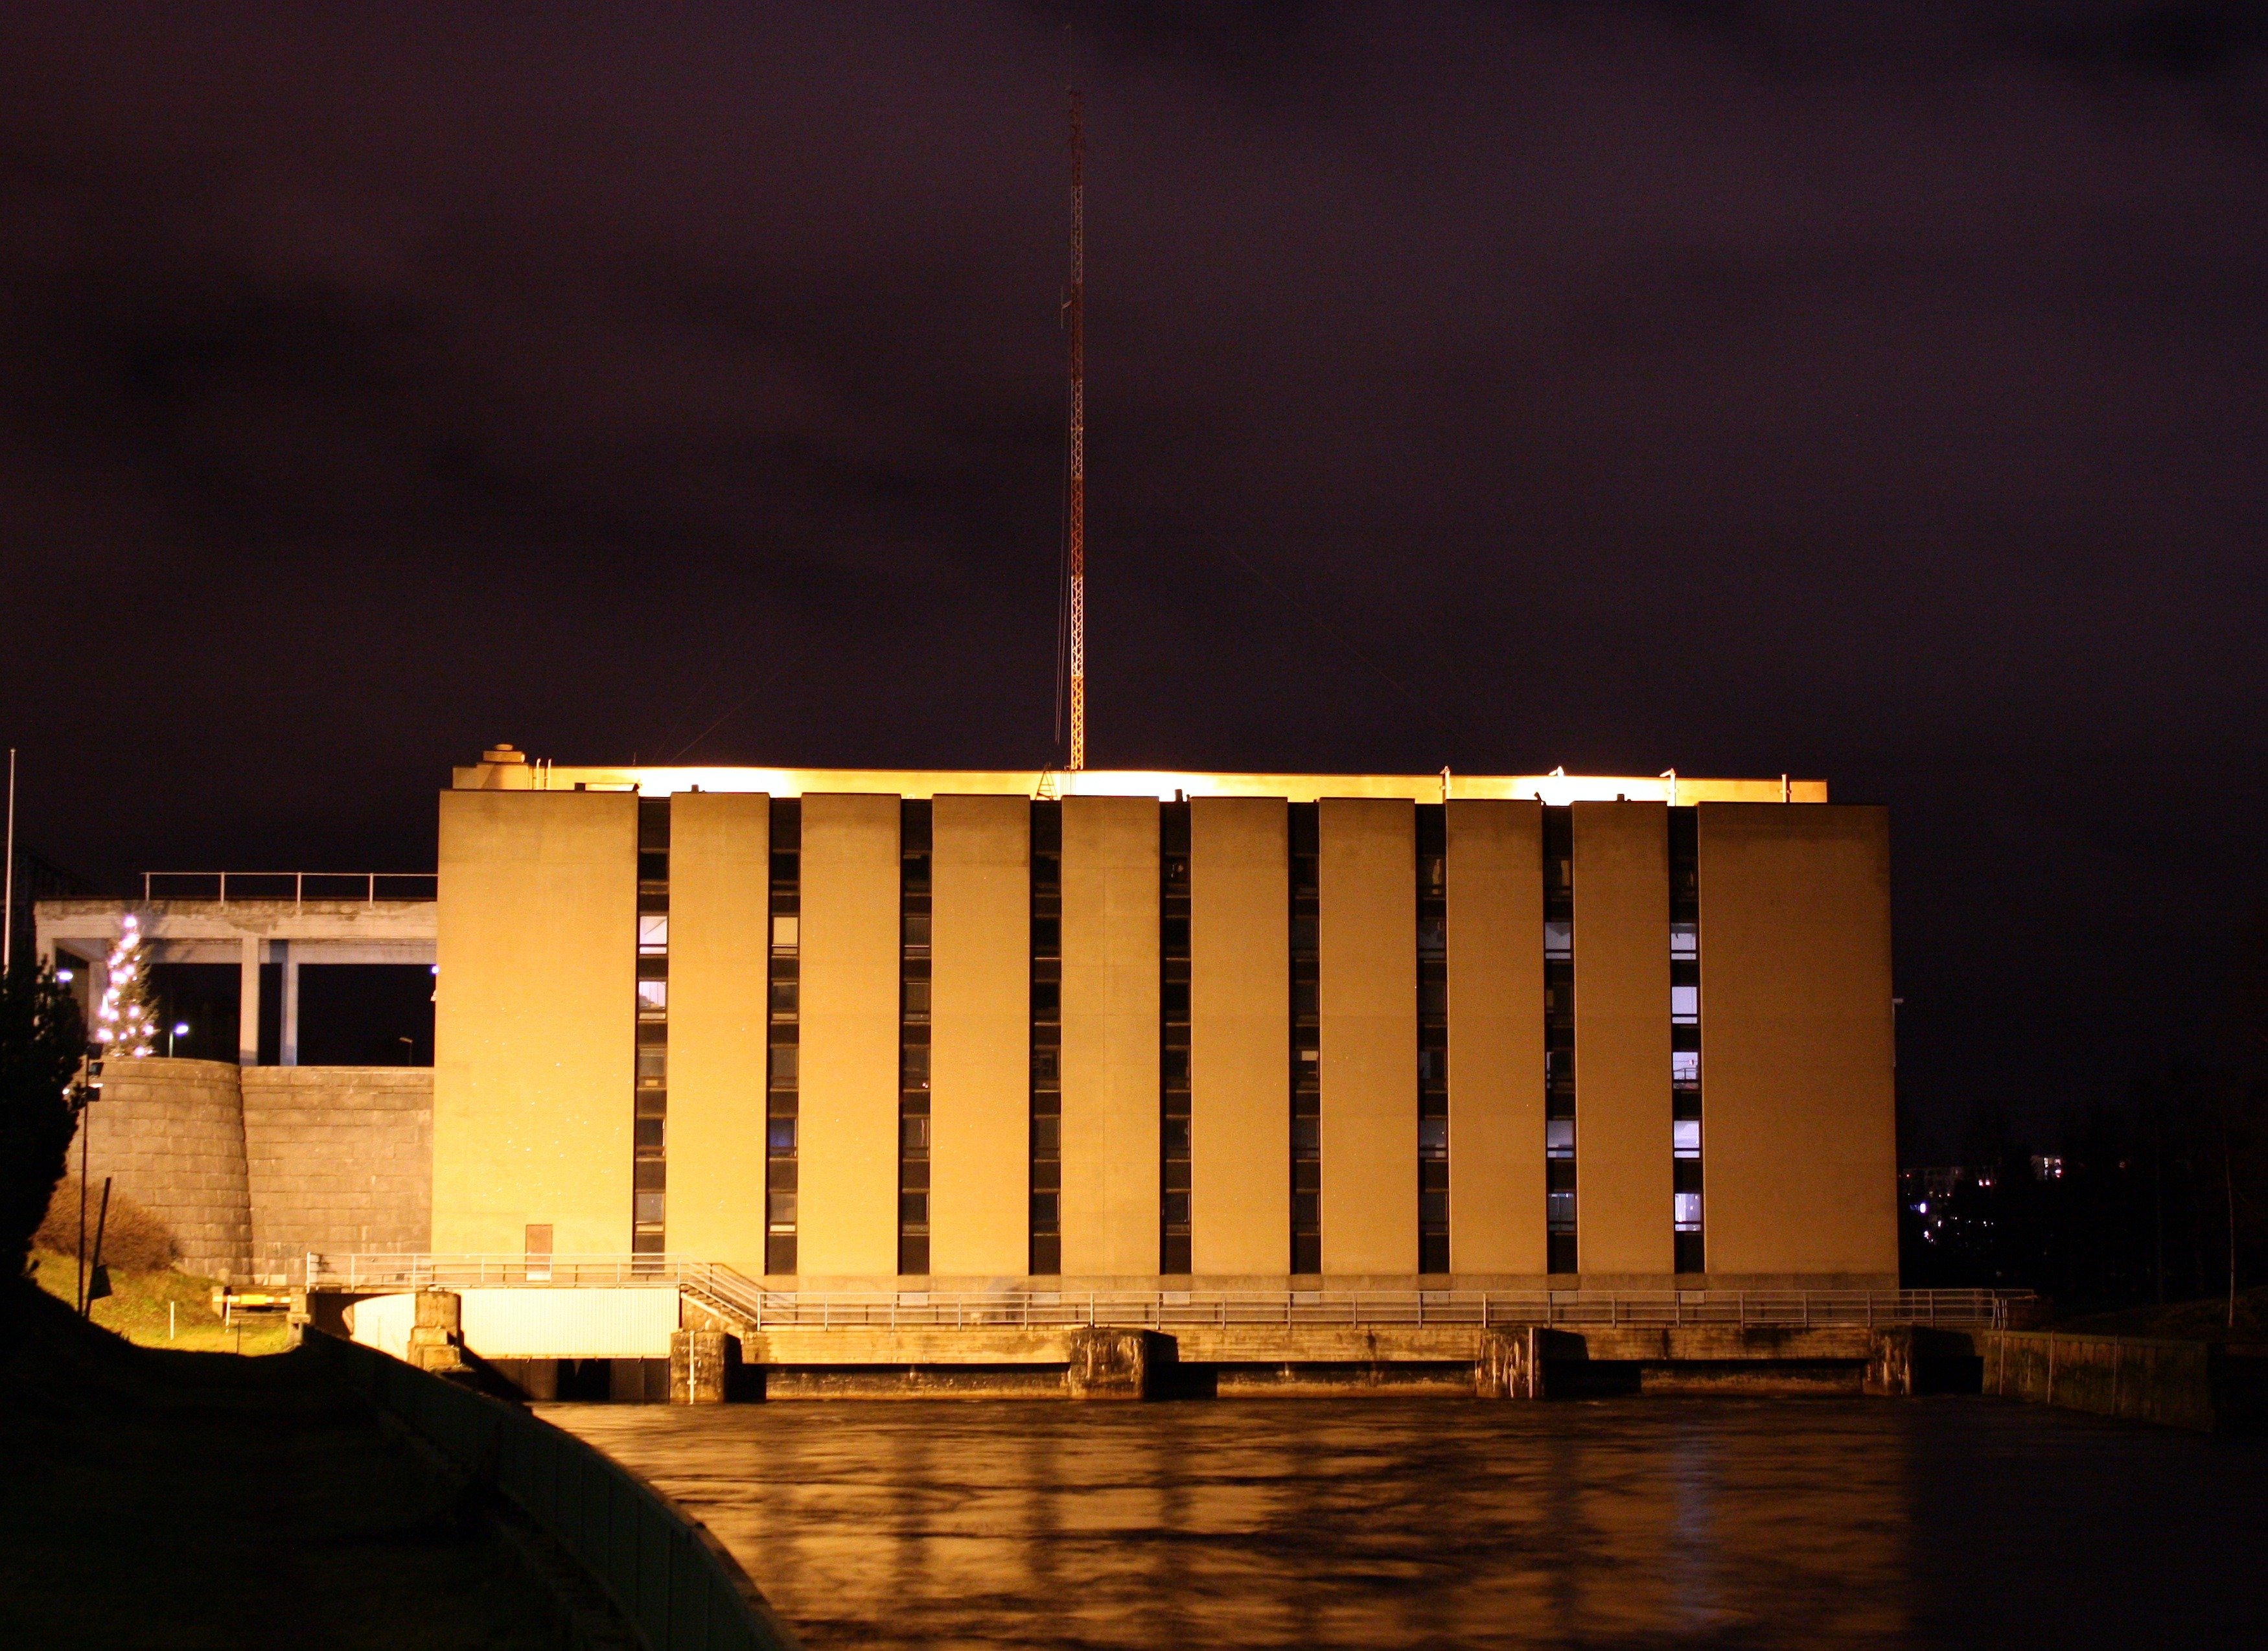
water, light, structure, sky, night, river, cityscape, dusk, evening, reflection, tower, landmark, darkness, electricity, lighting, stadium, energy, power plant, outside, lights, reflections, finland, shape, urban area